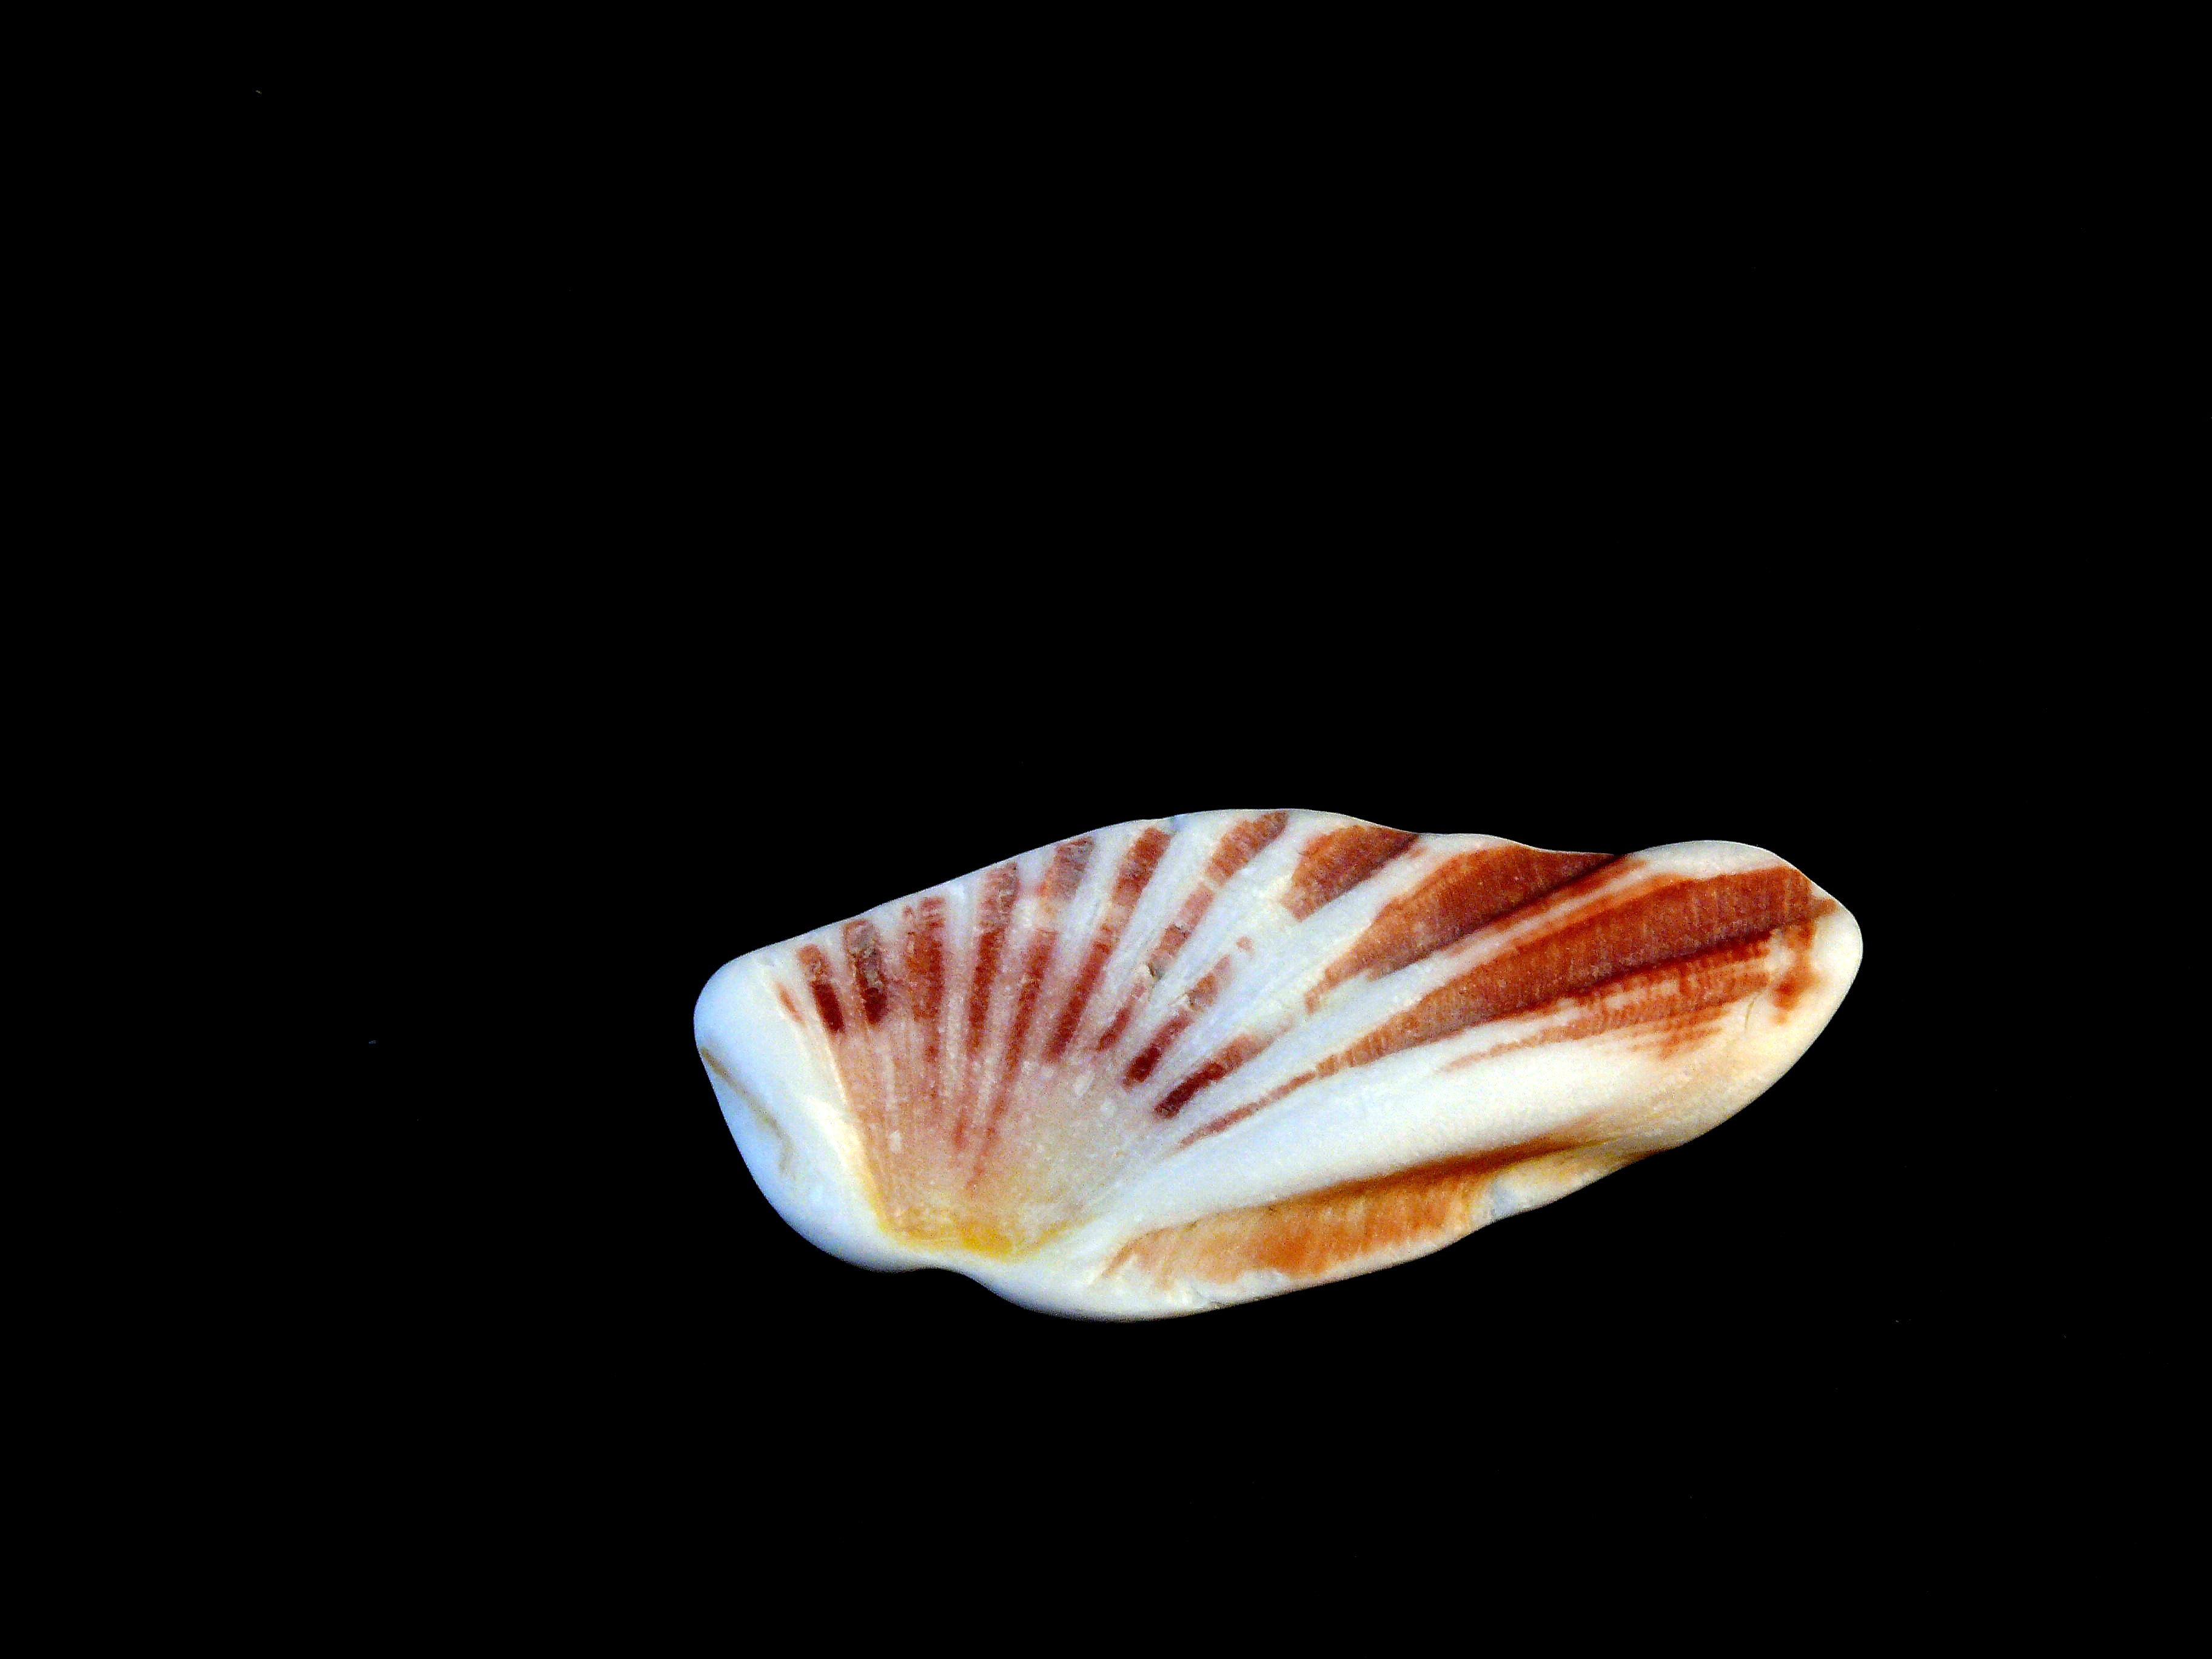
sea, petal, isolated, dark, wildlife, collection, tropical, natural, seafood, aquatic, black, material, invertebrate, seashell, conch, mollusk, shells, design, marine, exotic, macro photography, marine invertebrates, nautilida